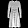
Label: Dress